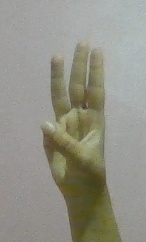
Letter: thaa